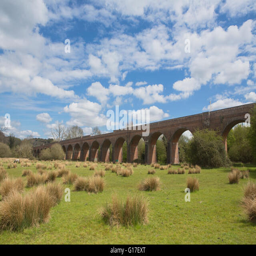
disused railway viaduct crossing a valley .